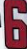
Number: 6